Alang-Alang (film)

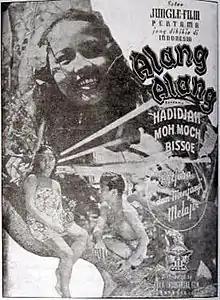
Theatrical poster

Alang-Alang (taken from the Indonesian word for blady grass) is a 1939 film from the Dutch East Indies. Starring Mohamad Mochtar and Hadidjah, it follows a young man in his quest to rescue his love from a bandit. Inspired by the Tarzan film series and shot in a period of one month with borrowed animals, the film was a commercial success and credited as a factor in the solidification of the Indies' film industry, as well as helping jump start the Malaysian and Singaporean ones.